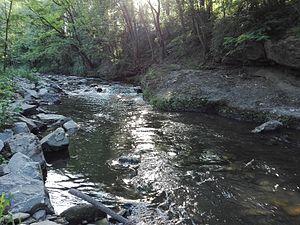
Le Gier à L'Horme.
Le Gier est une rivière française qui coule dans les départements de la Loire et du Rhône, ainsi que dans la Métropole de Lyon. C'est un affluent direct du Rhône en rive droite.